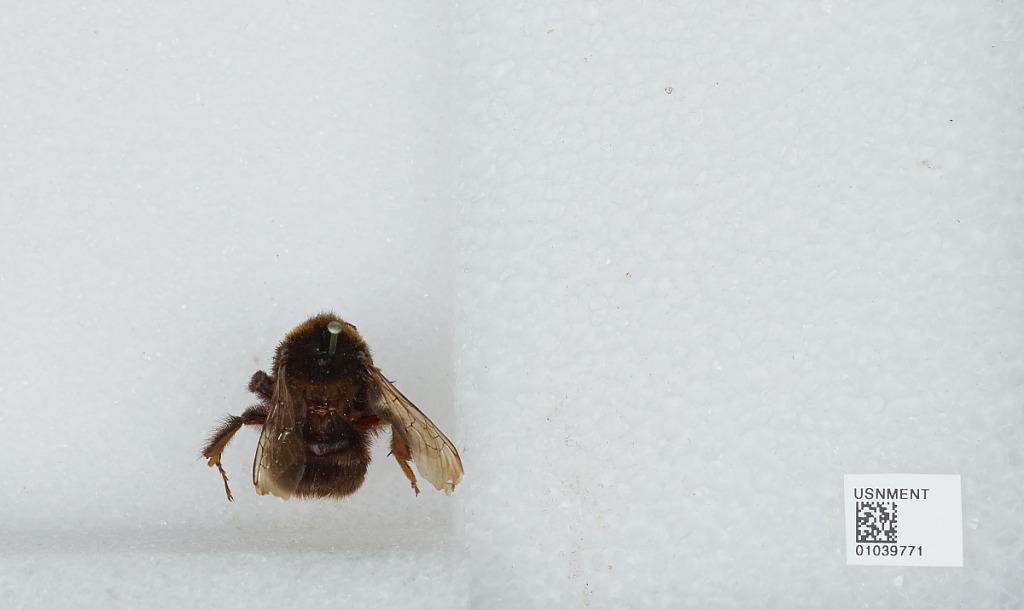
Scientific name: Bombus (Subterraneobombus) subterraneus (Linnaeus)